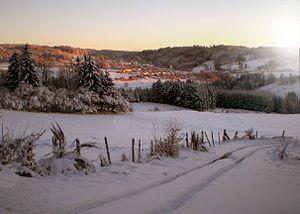
Saint-Bonnet-le-Chastel
L'Auvergne est une région culturelle et historique de France située au cœur du Massif central.
Saint-Bonnet-le-Chastel est une commune française, située dans le département du Puy-de-Dôme en région Auvergne-Rhône-Alpes.